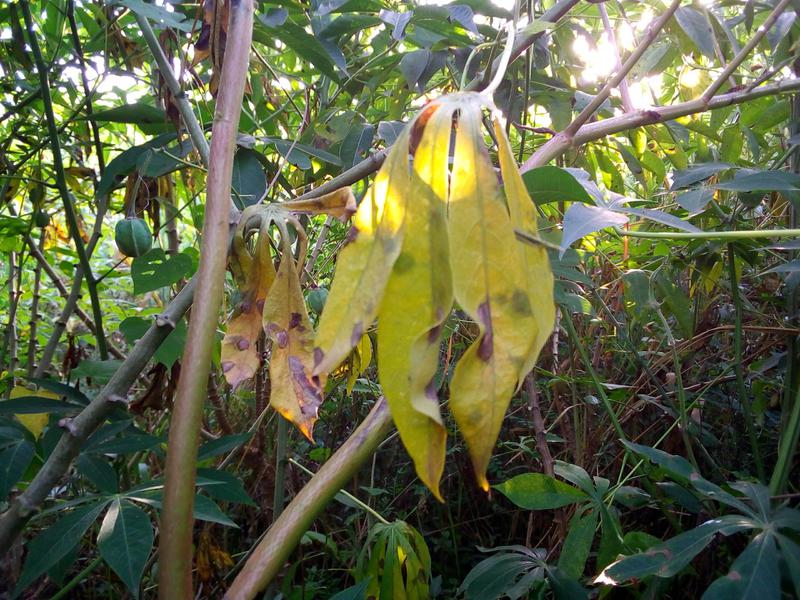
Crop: cassava
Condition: healthy